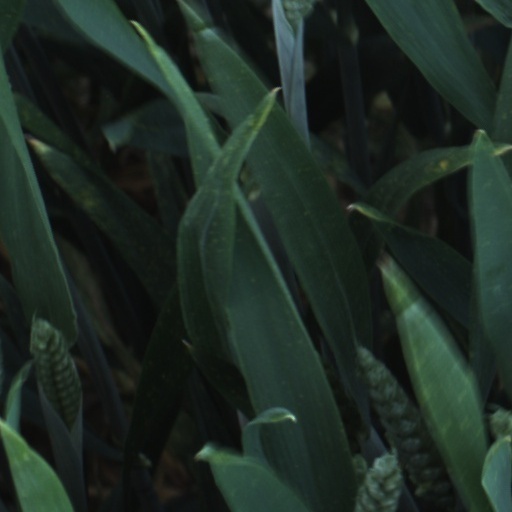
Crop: wheat